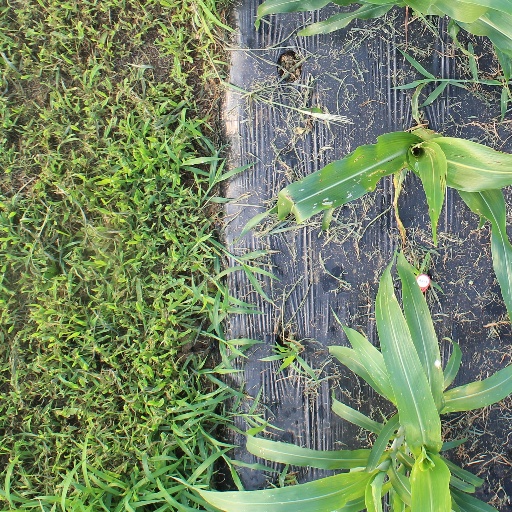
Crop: sorghum